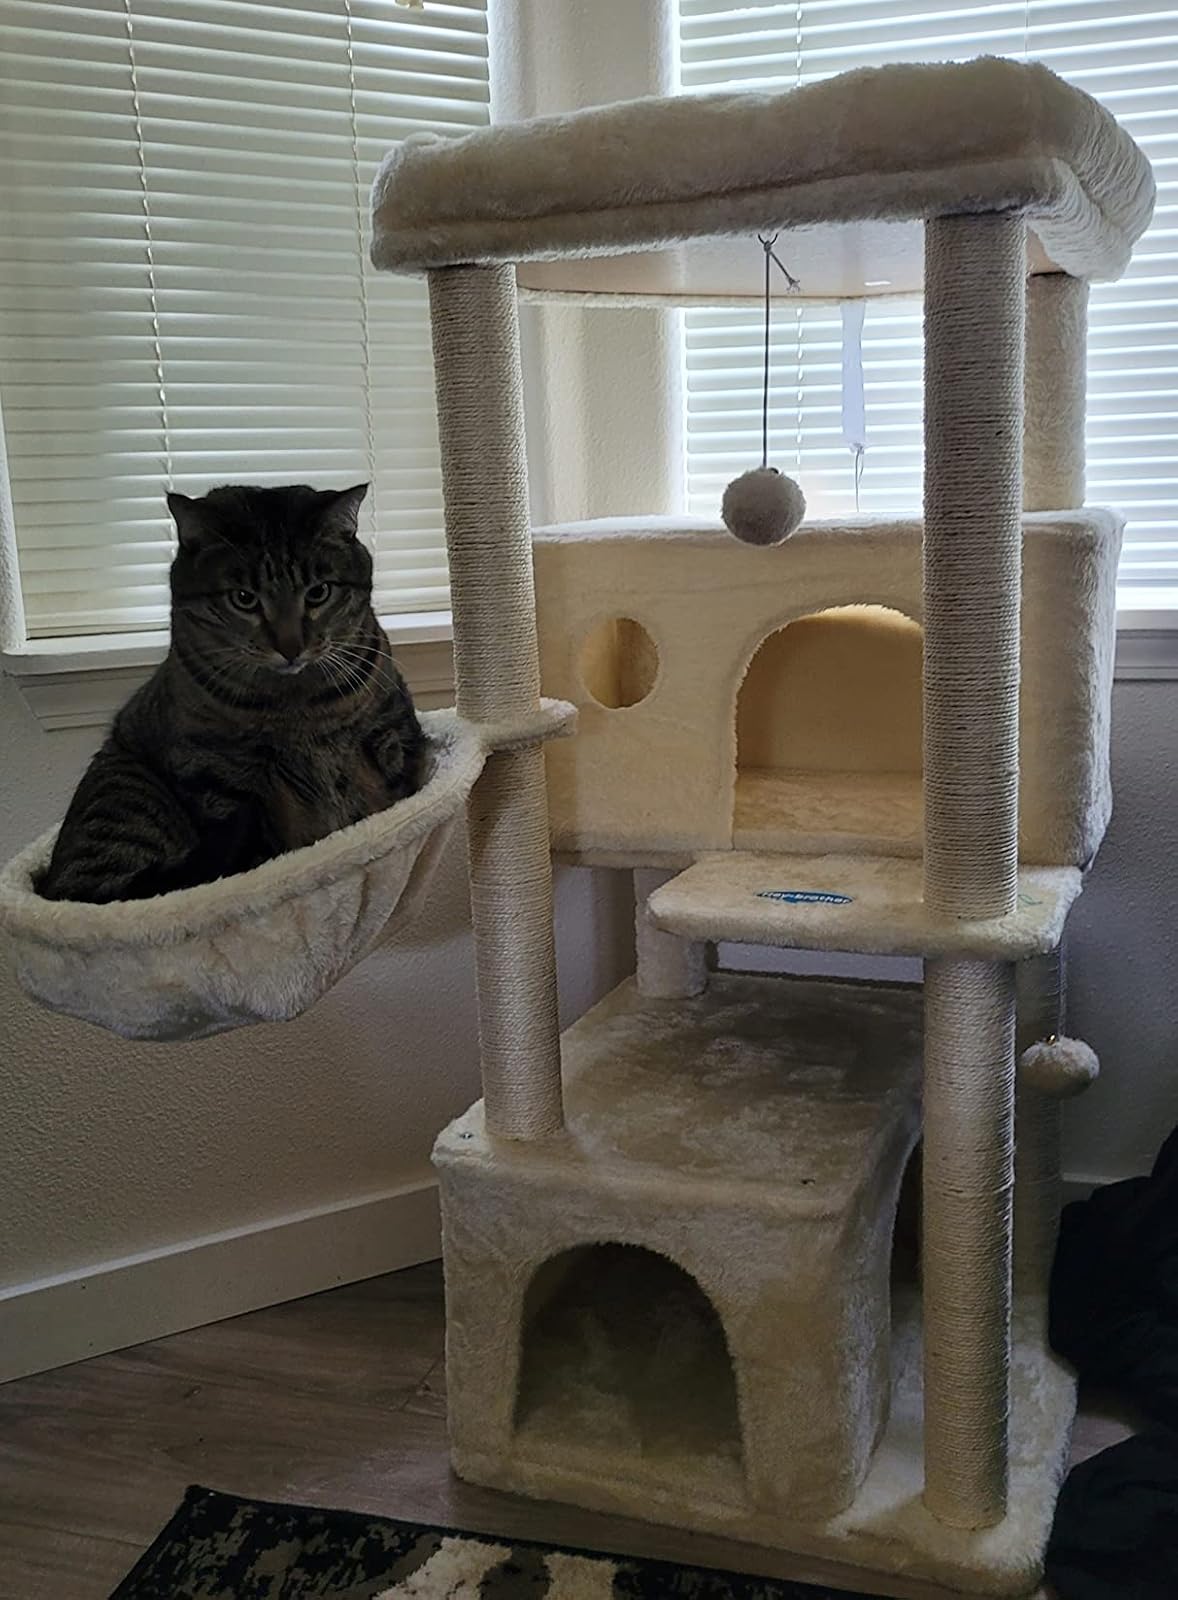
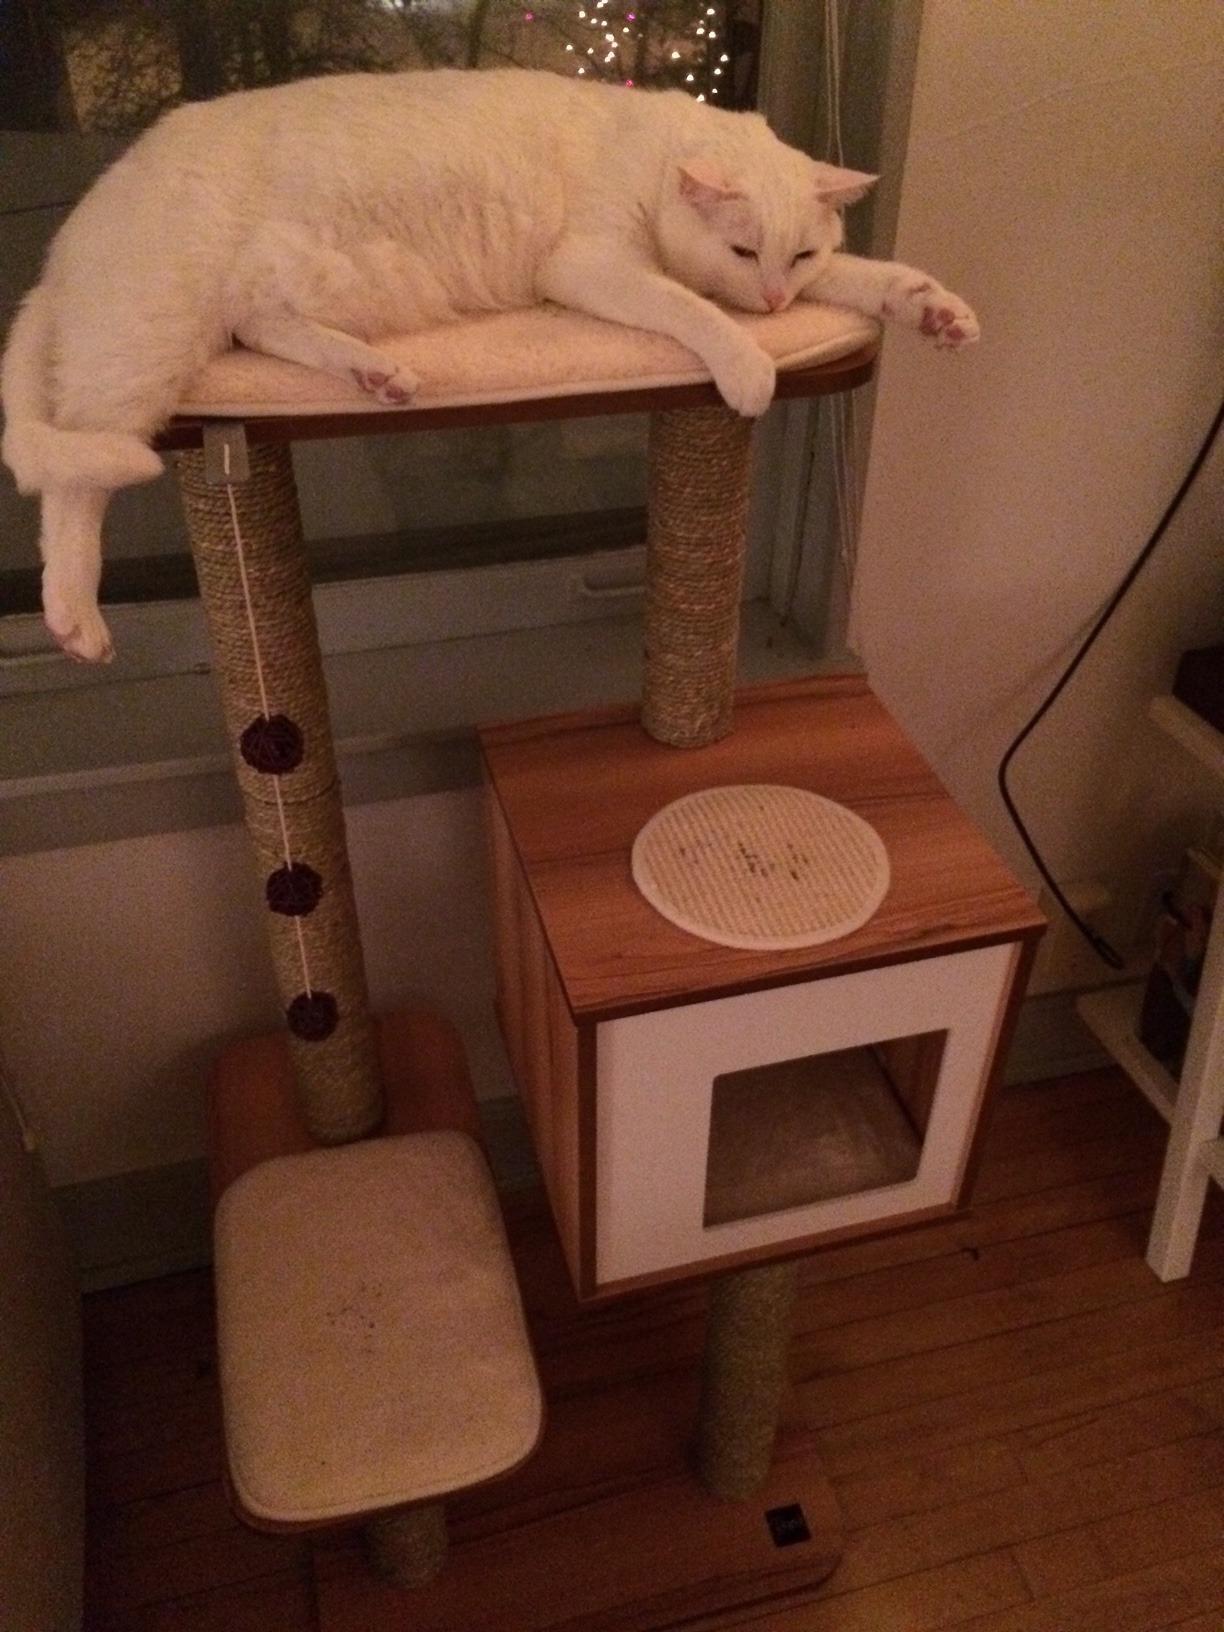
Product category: items_cat tree
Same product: no